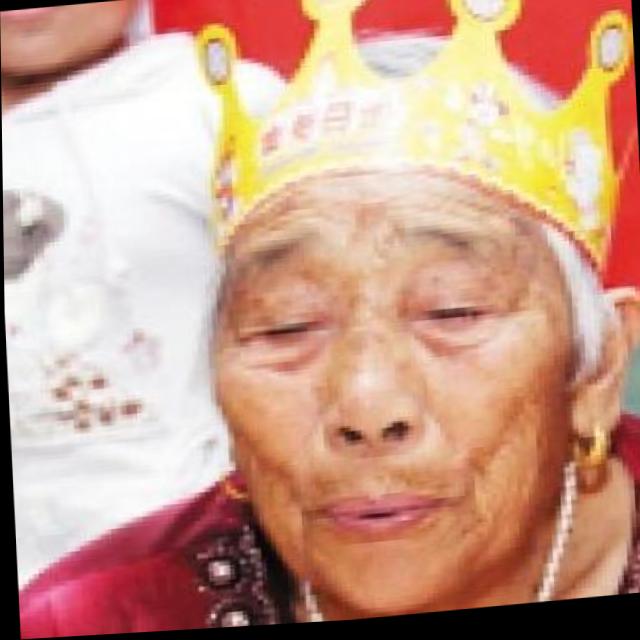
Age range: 65+